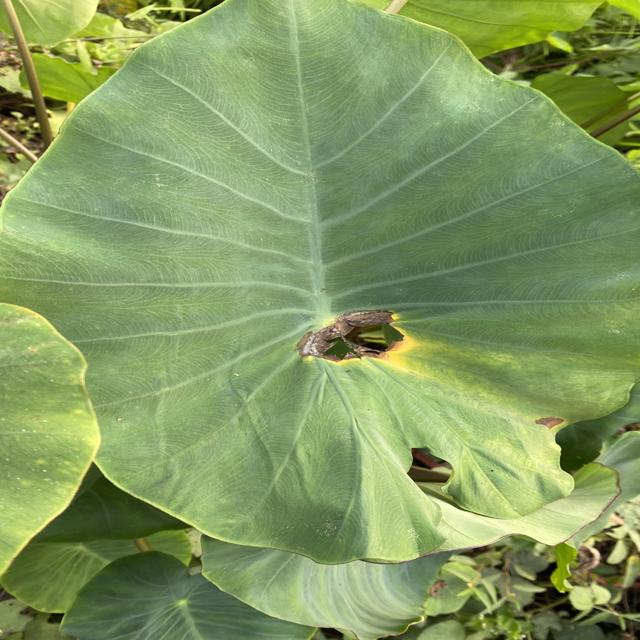
Label: Mid_Blight